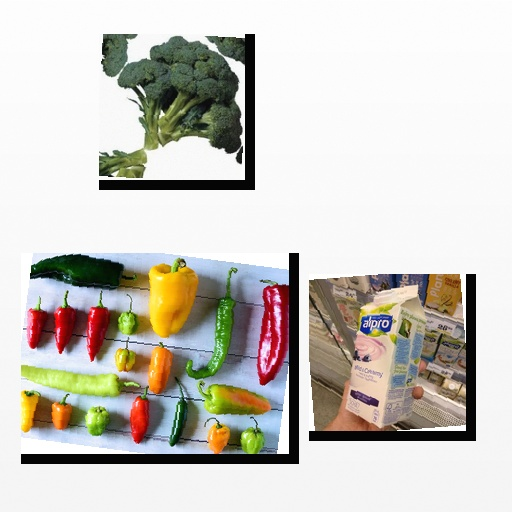
Food items: broccoli, blueberry_soyghurt, chili_pepper